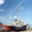
Label: ship